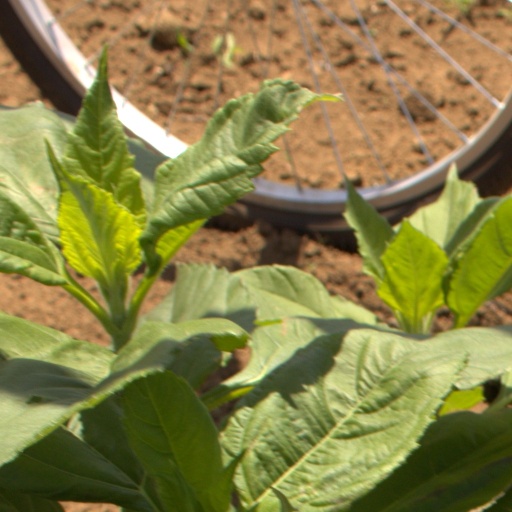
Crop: Jerusalem artichoke